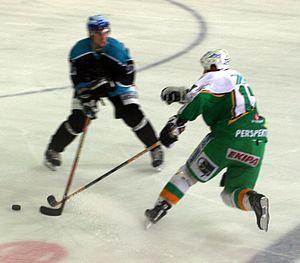
Nik Zupančič est un joueur professionnel de hockey sur glace slovène devenu entraîneur.